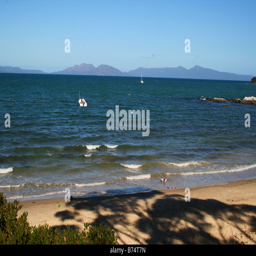
tourist attraction and the hazards , as viewed from the beach